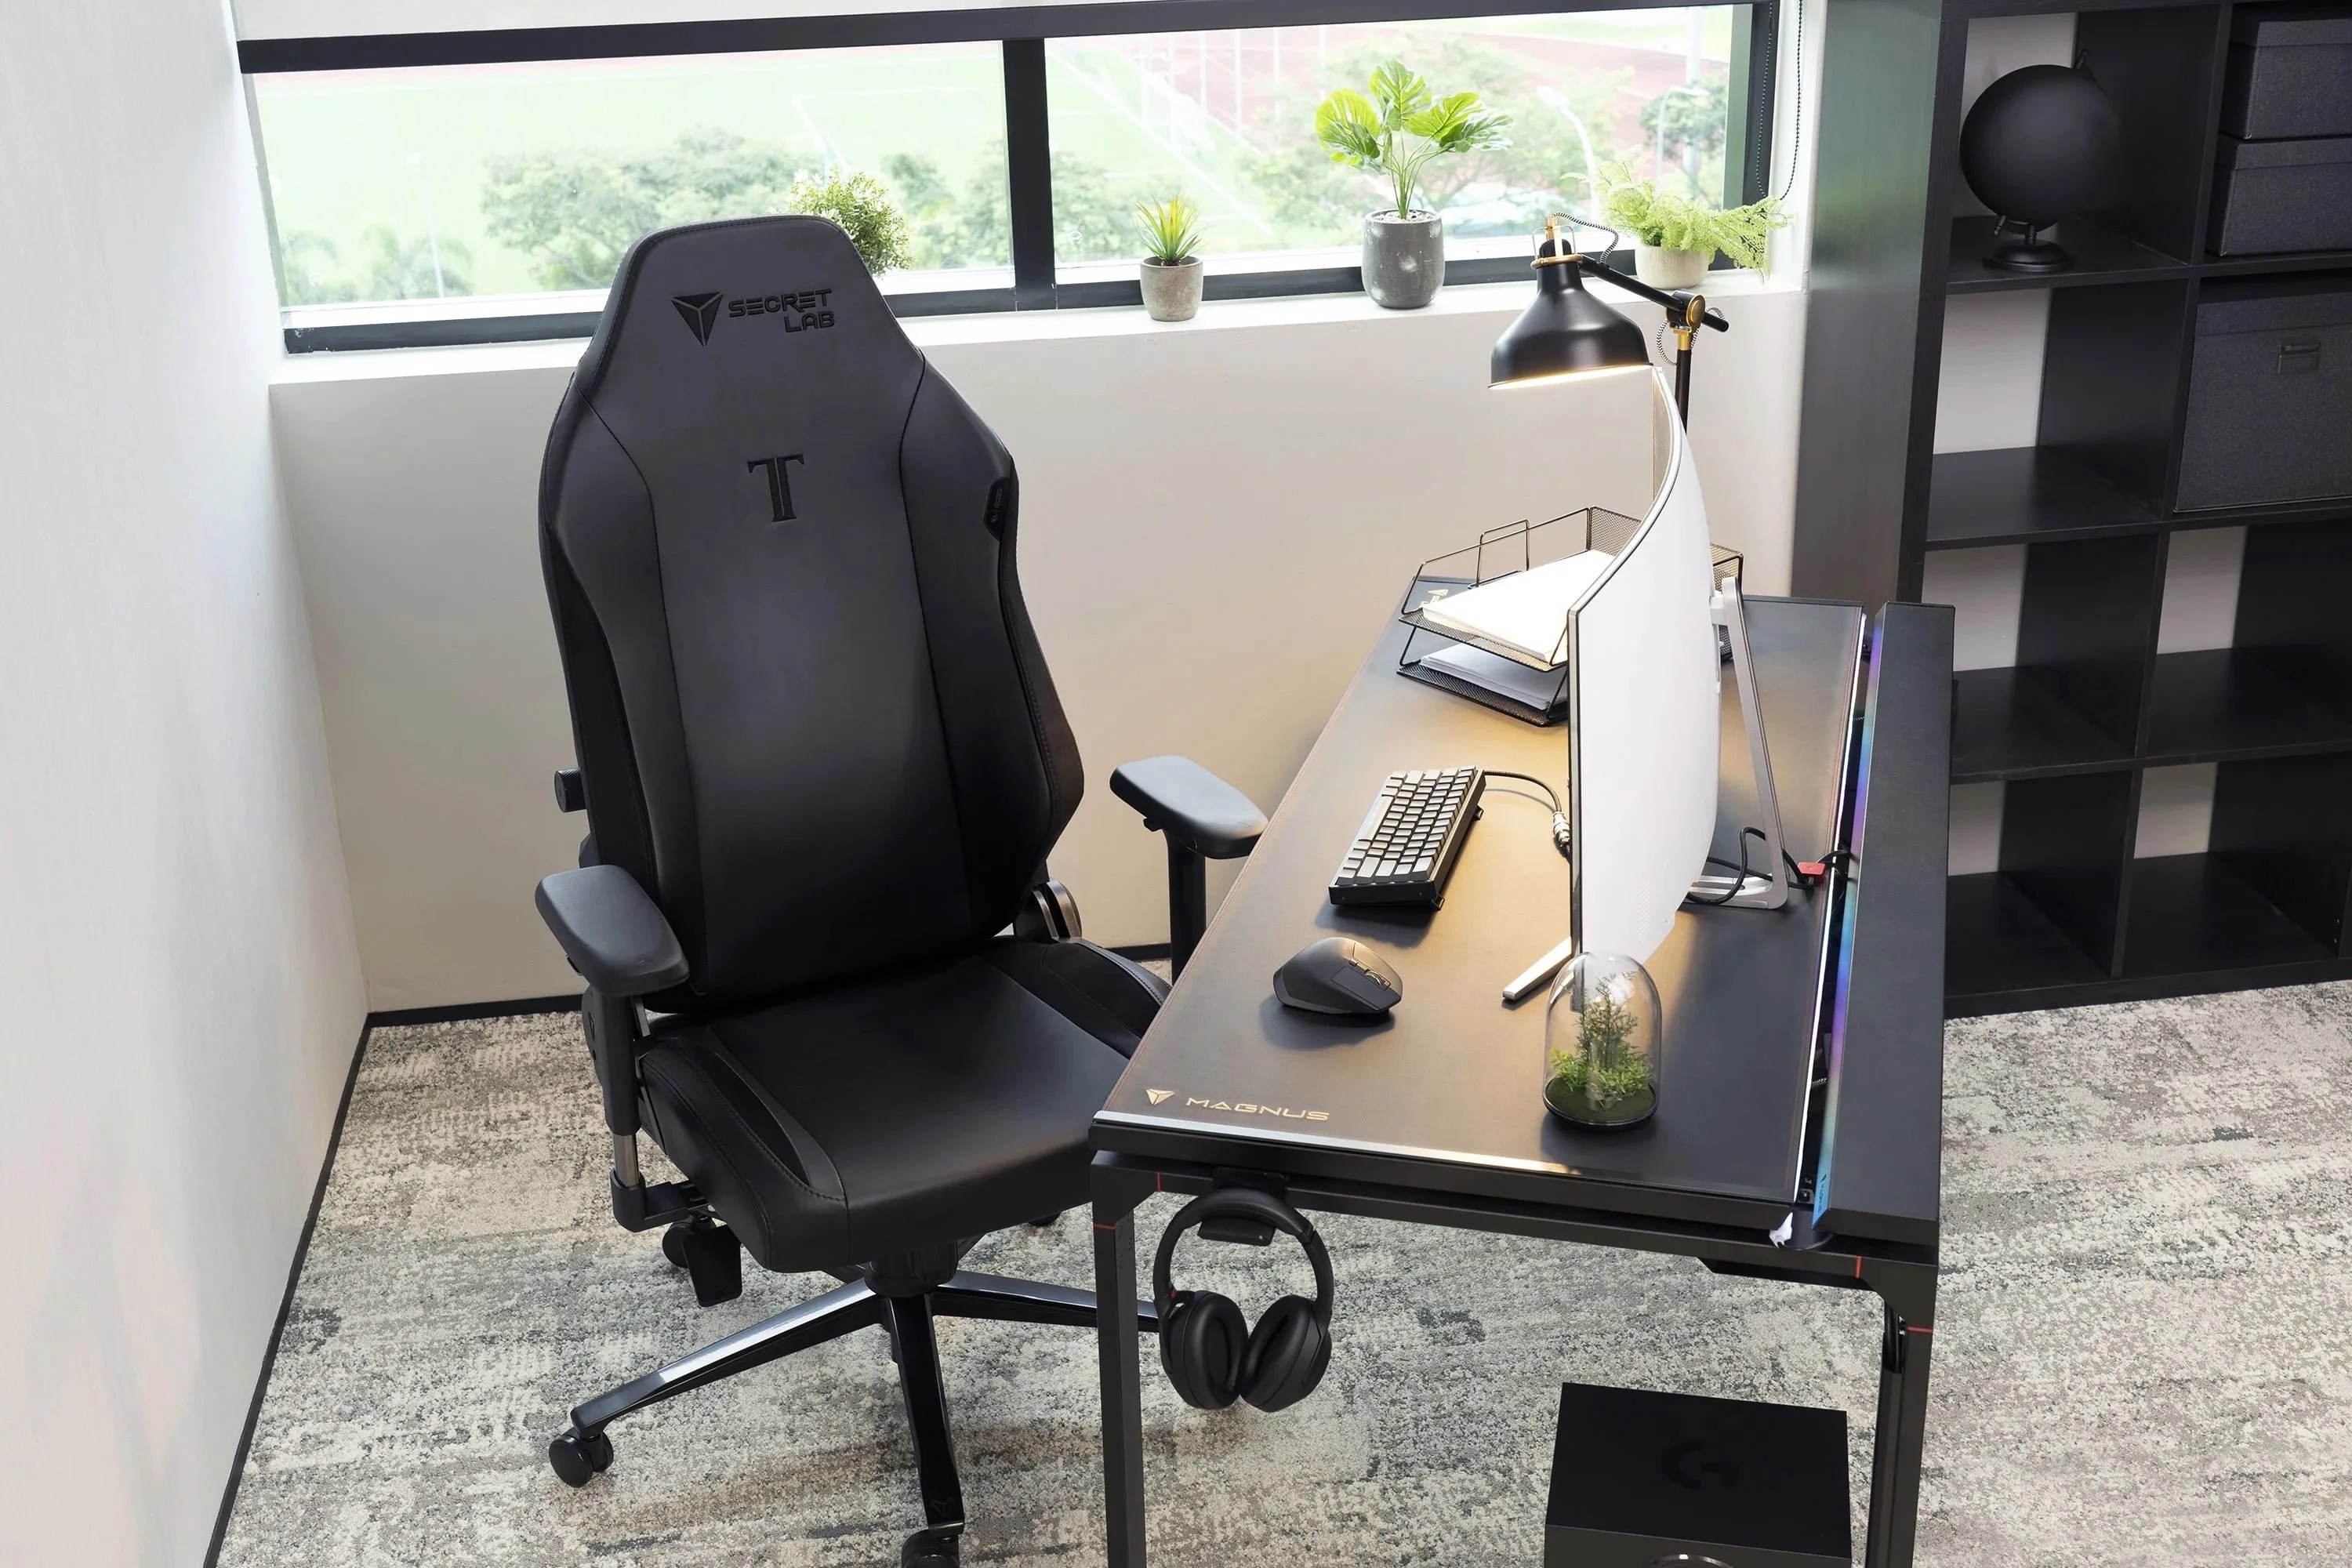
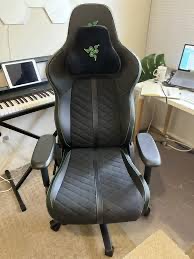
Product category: items_chair
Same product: no